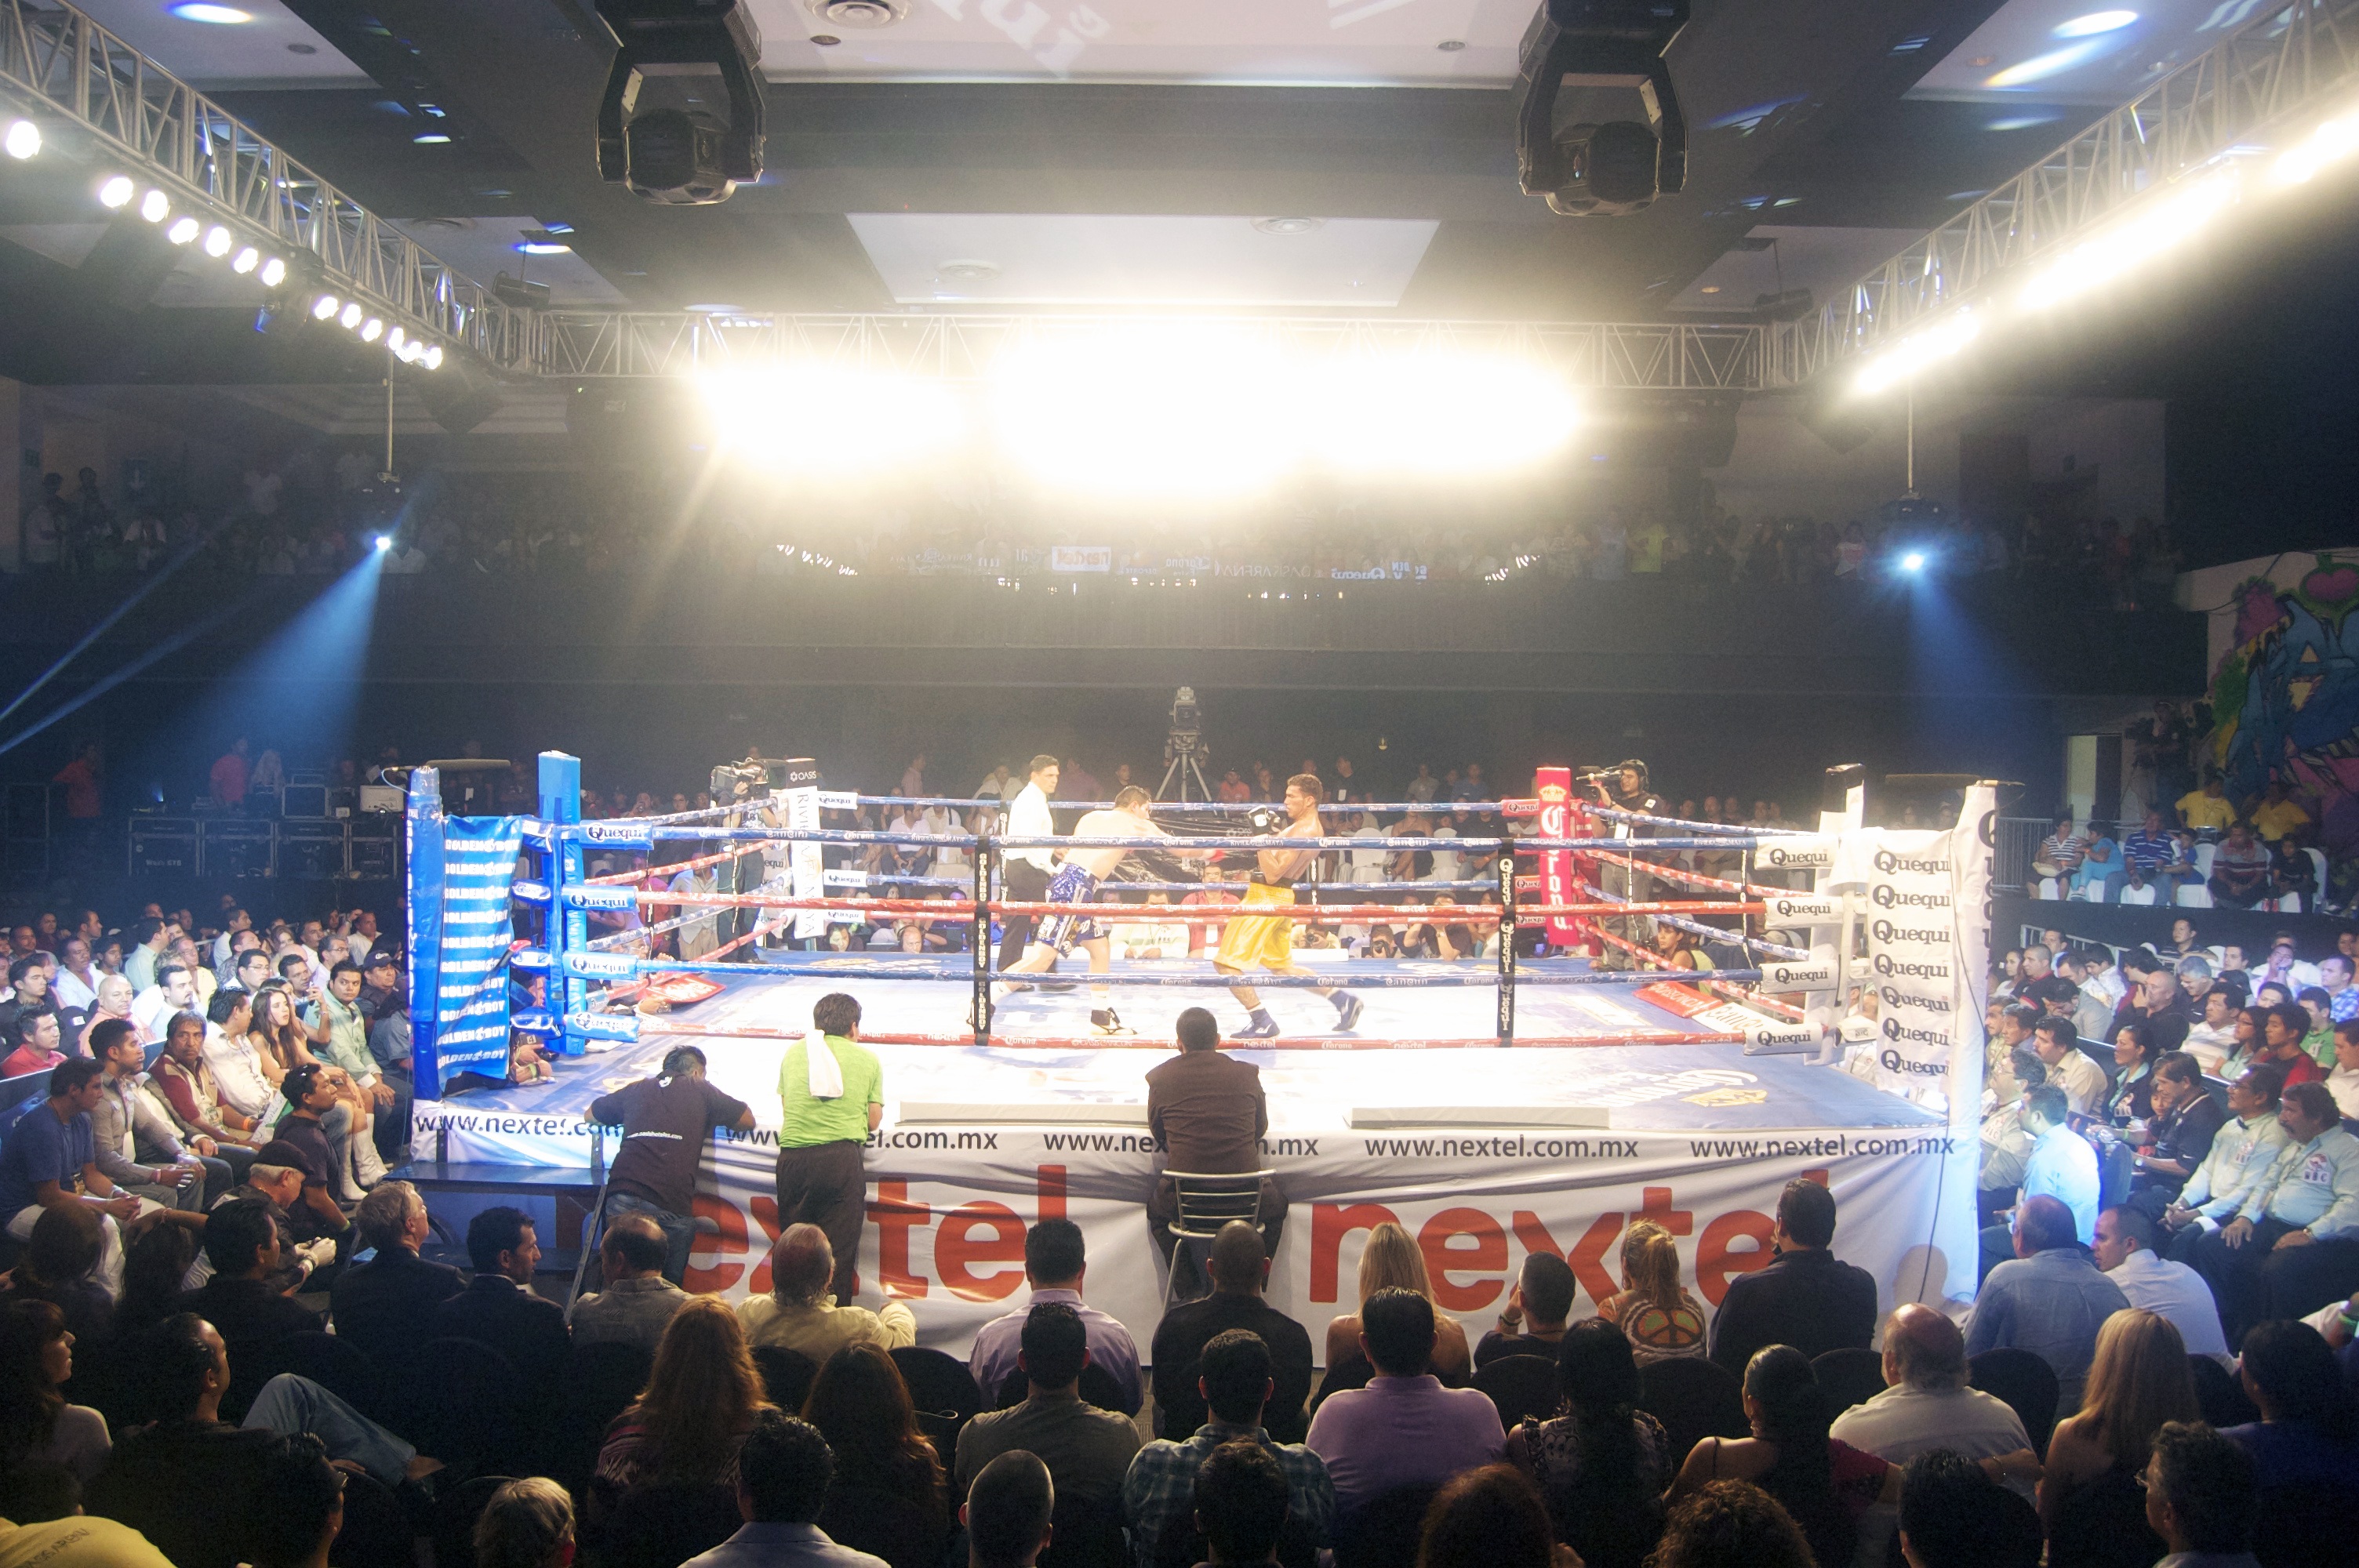
structure, sport, audience, box, boxer, fight, boxing, arena, coto, champion, cancun, convention, quadrilateral, sport venue